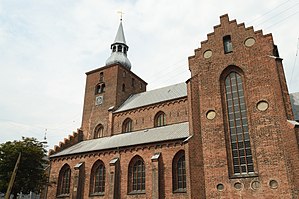
Sankt Mortens Kirke (Randers)
Sankt Mortens Kirke
Skt. Mortens Kirke, Randers
Sankt Mortens Kirke er en kirke i Sankt Mortens Sogn i Randers, indtil Kommunalreformen i 1970 lå sognet og kirken i Støvring Herred i Randers Amt.